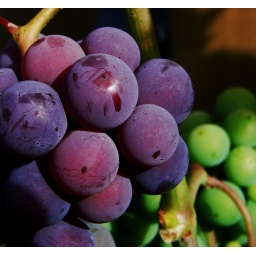
colorful grapes grown in sudbury ontario